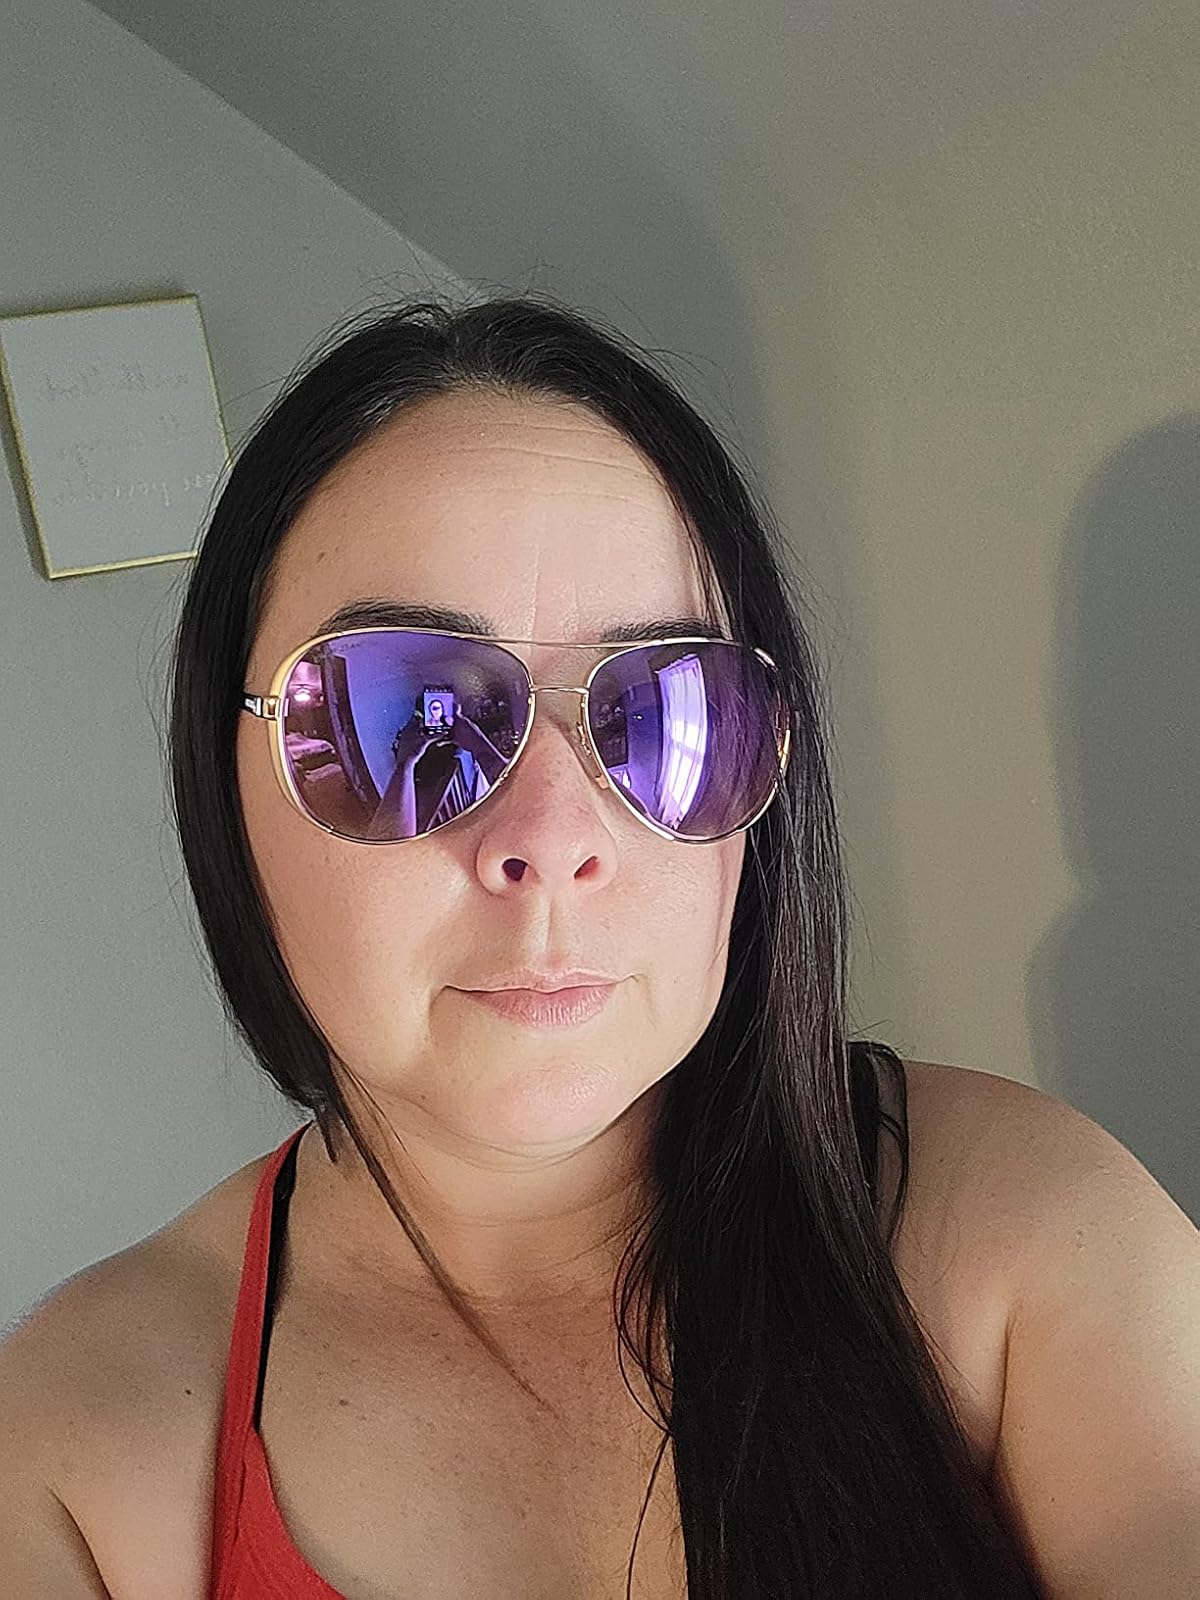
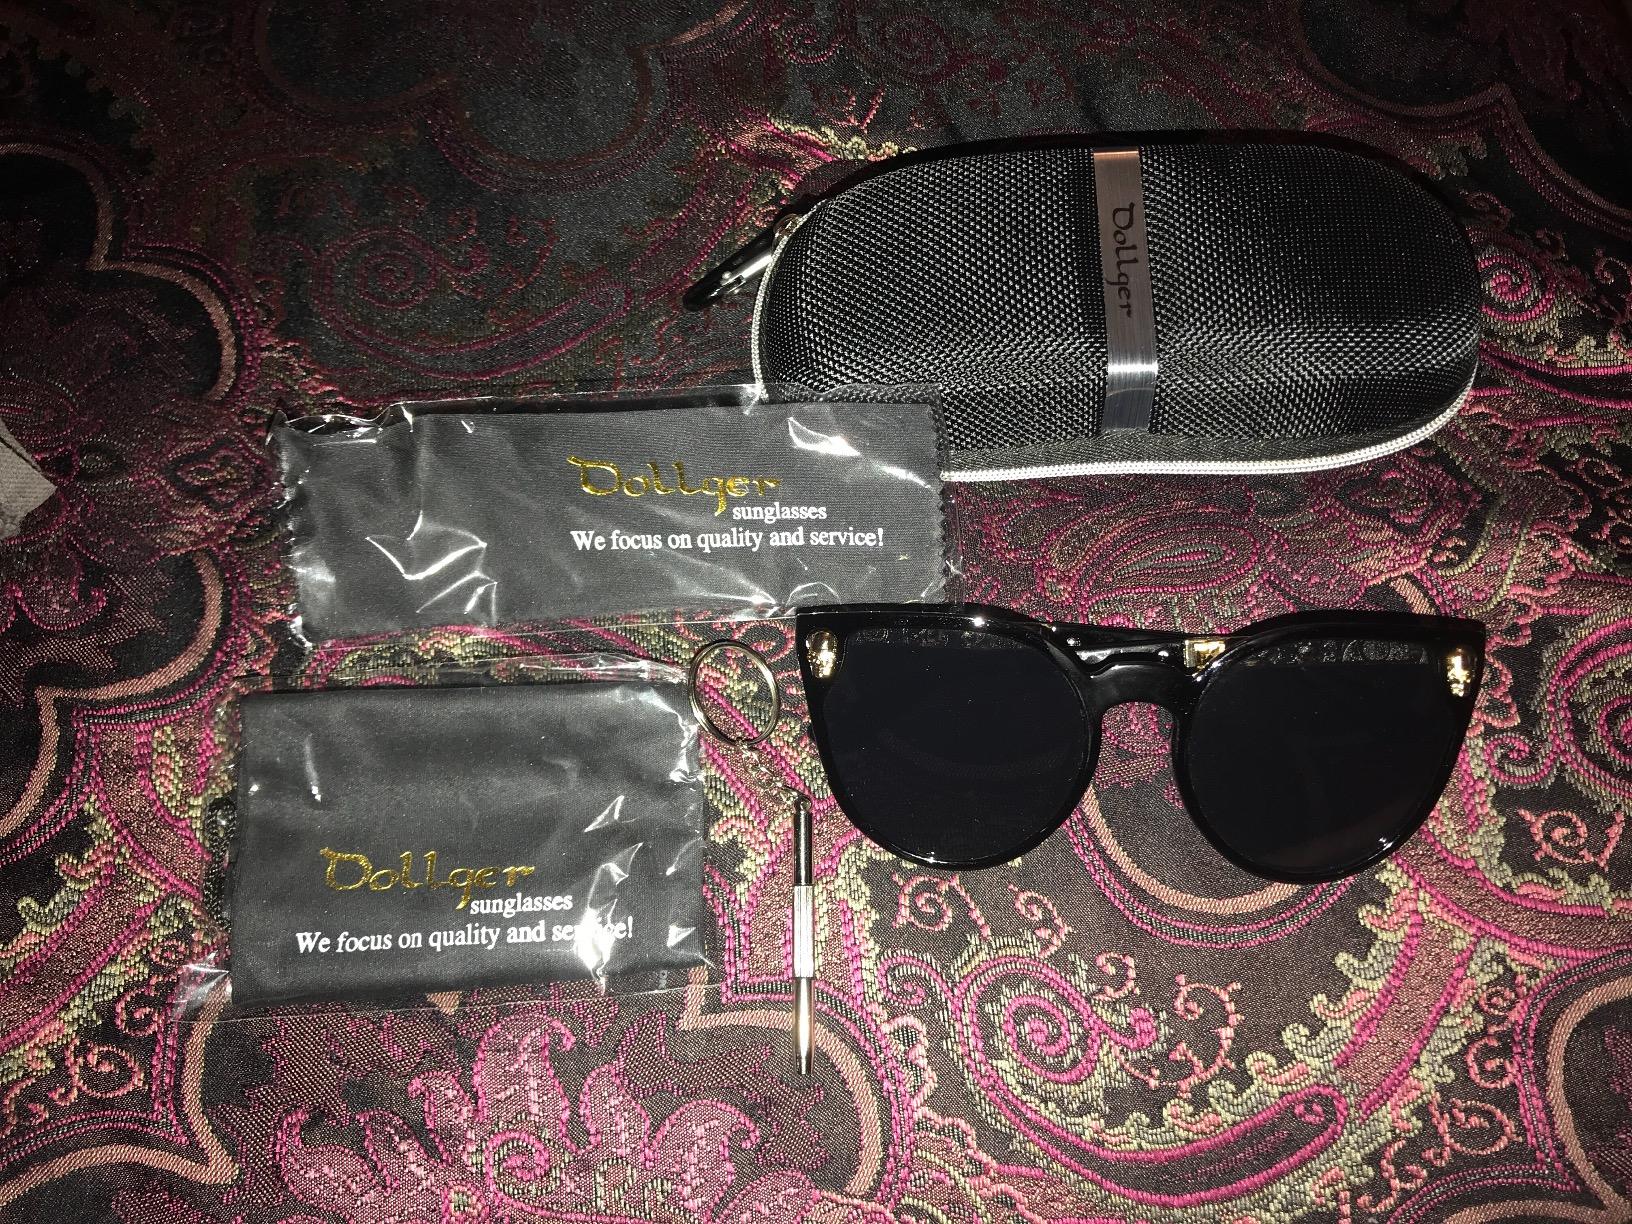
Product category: accessories_sunglasses
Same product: no